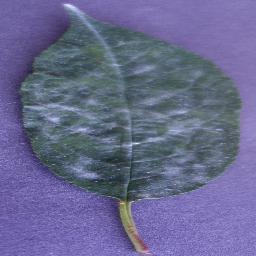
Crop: cherry
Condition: (including_sour)_powdery_mildew